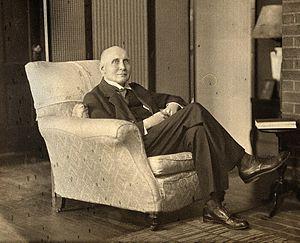
Photographie d'Alfred North Whitehead
Alfred North Whitehead, né le 15 février 1861 à Ramsgate et mort le 30 décembre 1947 à Cambridge, est un philosophe, logicien et mathématicien britannique. Il est le fondateur de l'école philosophique connue sous le nom de la philosophie du processus, un courant influent dans toute une série de disciplines : l'écologie, la théologie, l'éducation, la physique, la biologie, l'économie et la psychologie.